Vejle

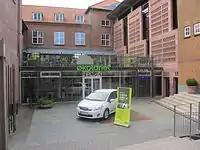
Økolariet ecology-focused educational centre

The Port of Vejle, in its current location, was inaugurated in 1827. In the years following World War II, it grew to become the second largest port in Denmark after the Port of Copenhagen. Up until 1932, the steamboats Hvidbjerg (named after a local seaside community) and Jeppe Jensen (named after the harbour's founder) plied the waters between Vejle Harbour and Munkebjerg, Tirsbæk, Ulbækhus, and Fakkegrav. The harbour is currently profitable, although there are plans to convert the northern section of the harbour into a park and residential area, which would reconnect the town with the fjord.